Sir Robert Vaughan, 2nd Baronet

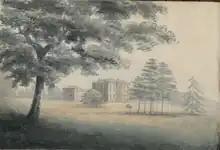
Nannau estate painted in 1808, by Moses Griffith (artist)

Sir Robert Williames Vaughan, 2nd Baronet (29 March 1768 – 22 April 1843), was a Welsh landowner and Tory politician who sat in the House of Commons for 40 years from 1792 to 1836.